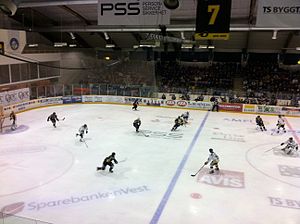
Stavanger Oilers
Stavanger Oilers
Stavanger Oilers er en ishockey klub fra Stavanger, Norge. De i øjeblikket spiller i GET-Ligaen, som er den øverste division i norsk ishockey. Klubbens officielle navn er Stavanger Ishockeyklubb, men det er almindeligt kendt som Oilers. Oilers spiller deres hjemmekampe i DNB Arena.